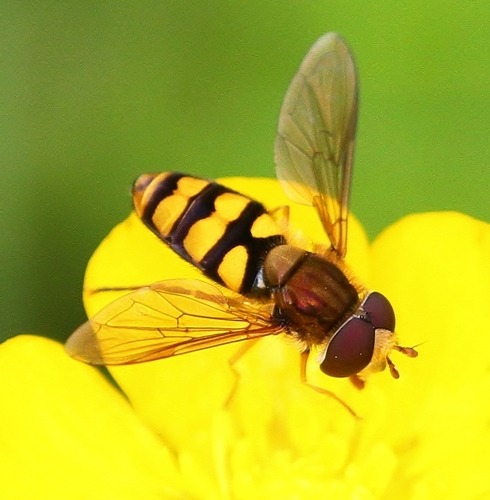
Scientific name: Anartia jatrophae
Common name: White peacock
Family: Nymphalidae
Order: Lepidoptera
Pollinator type: Primary pollinator
Habitat: Gardens, parks, and open areas
Geographic range: Southern United States to Argentina
Conservation status: Least Concern